Pete Mauthe

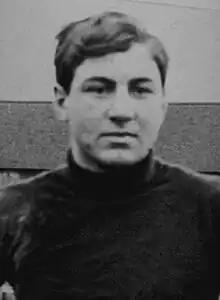
Mauthe during his college career at Penn State

James Lester "Pete" Mauthe (July 8, 1890 – January 1, 1967) was an American football player who lettered four years as a fullback for the Penn State Nittany Lions from 1909 to 1912. During that timespan, Penn State was undefeated in 1909, 1911 and 1912, while losing just two games in 1910. In 1911, Mauthe scored a 35-yard field goal to defeat the rival Pitt Panthers, 3–0. In 1912 he was named the team's captain and led Penn State to an 8–0 record. That season, he scored a 51-yard field goal against Pitt.